Michael Rosenbaum

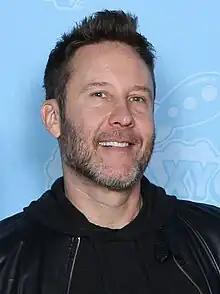
Rosenbaum at the 2022 GalaxyCon

Michael Rosenbaum (born July 11, 1972) is an American actor and podcaster. He is known for portraying Lex Luthor on the television series "Smallville", a role that "TV Guide" included in their 2013 list of "The 60 Nastiest Villains of All Time".